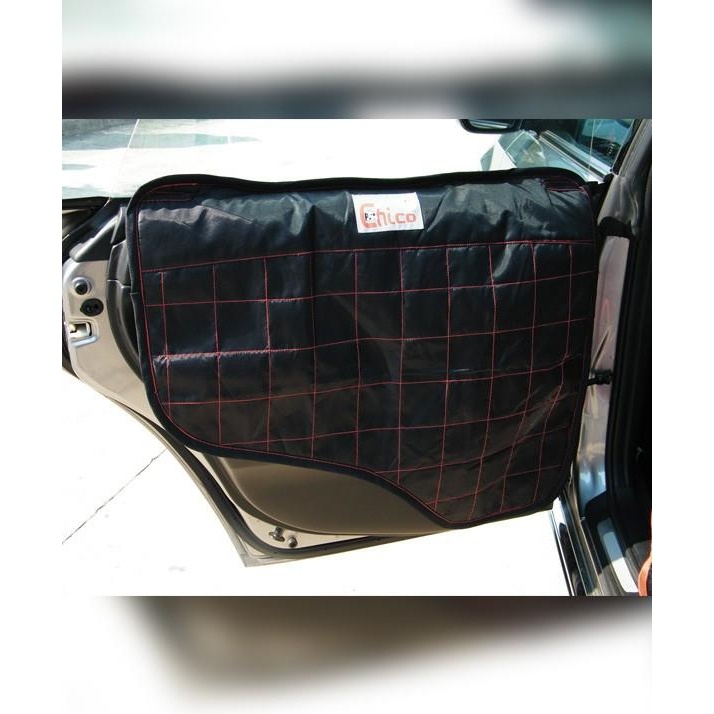
Pet Door Protectors - Chico
Hard Wearing Waterproof Polyester Material Ideal Protection to Front or Rear Doors from Dirt, Tears and Pet Fur Includes Two Protectors for Left and Right Doors Quick and Easy to Fit Size - Width: 72cm, Height: 62cm Please visit the Autotecnica website for more information.
Brand: Autotecnica
Category: Animals & Pet Supplies > Pet Supplies > Vehicle Pet Barriers > Door Barriers